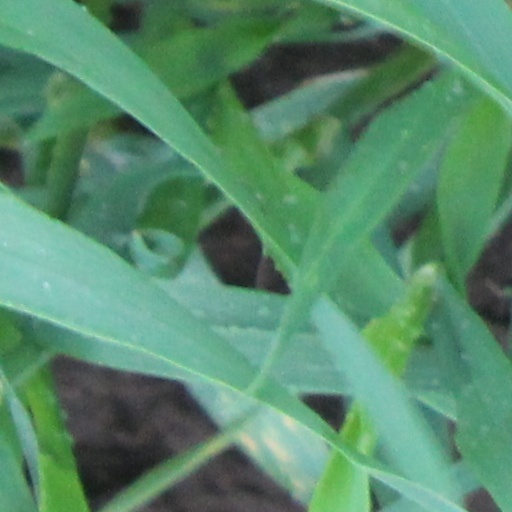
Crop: wheat